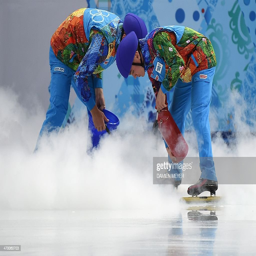
staff fix the ice during m heat during olympic games .